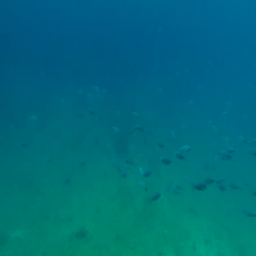
fishes swimming in the water .